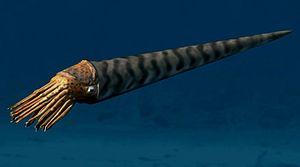
Orthoceras est un genre éteint de mollusques céphalopodes.